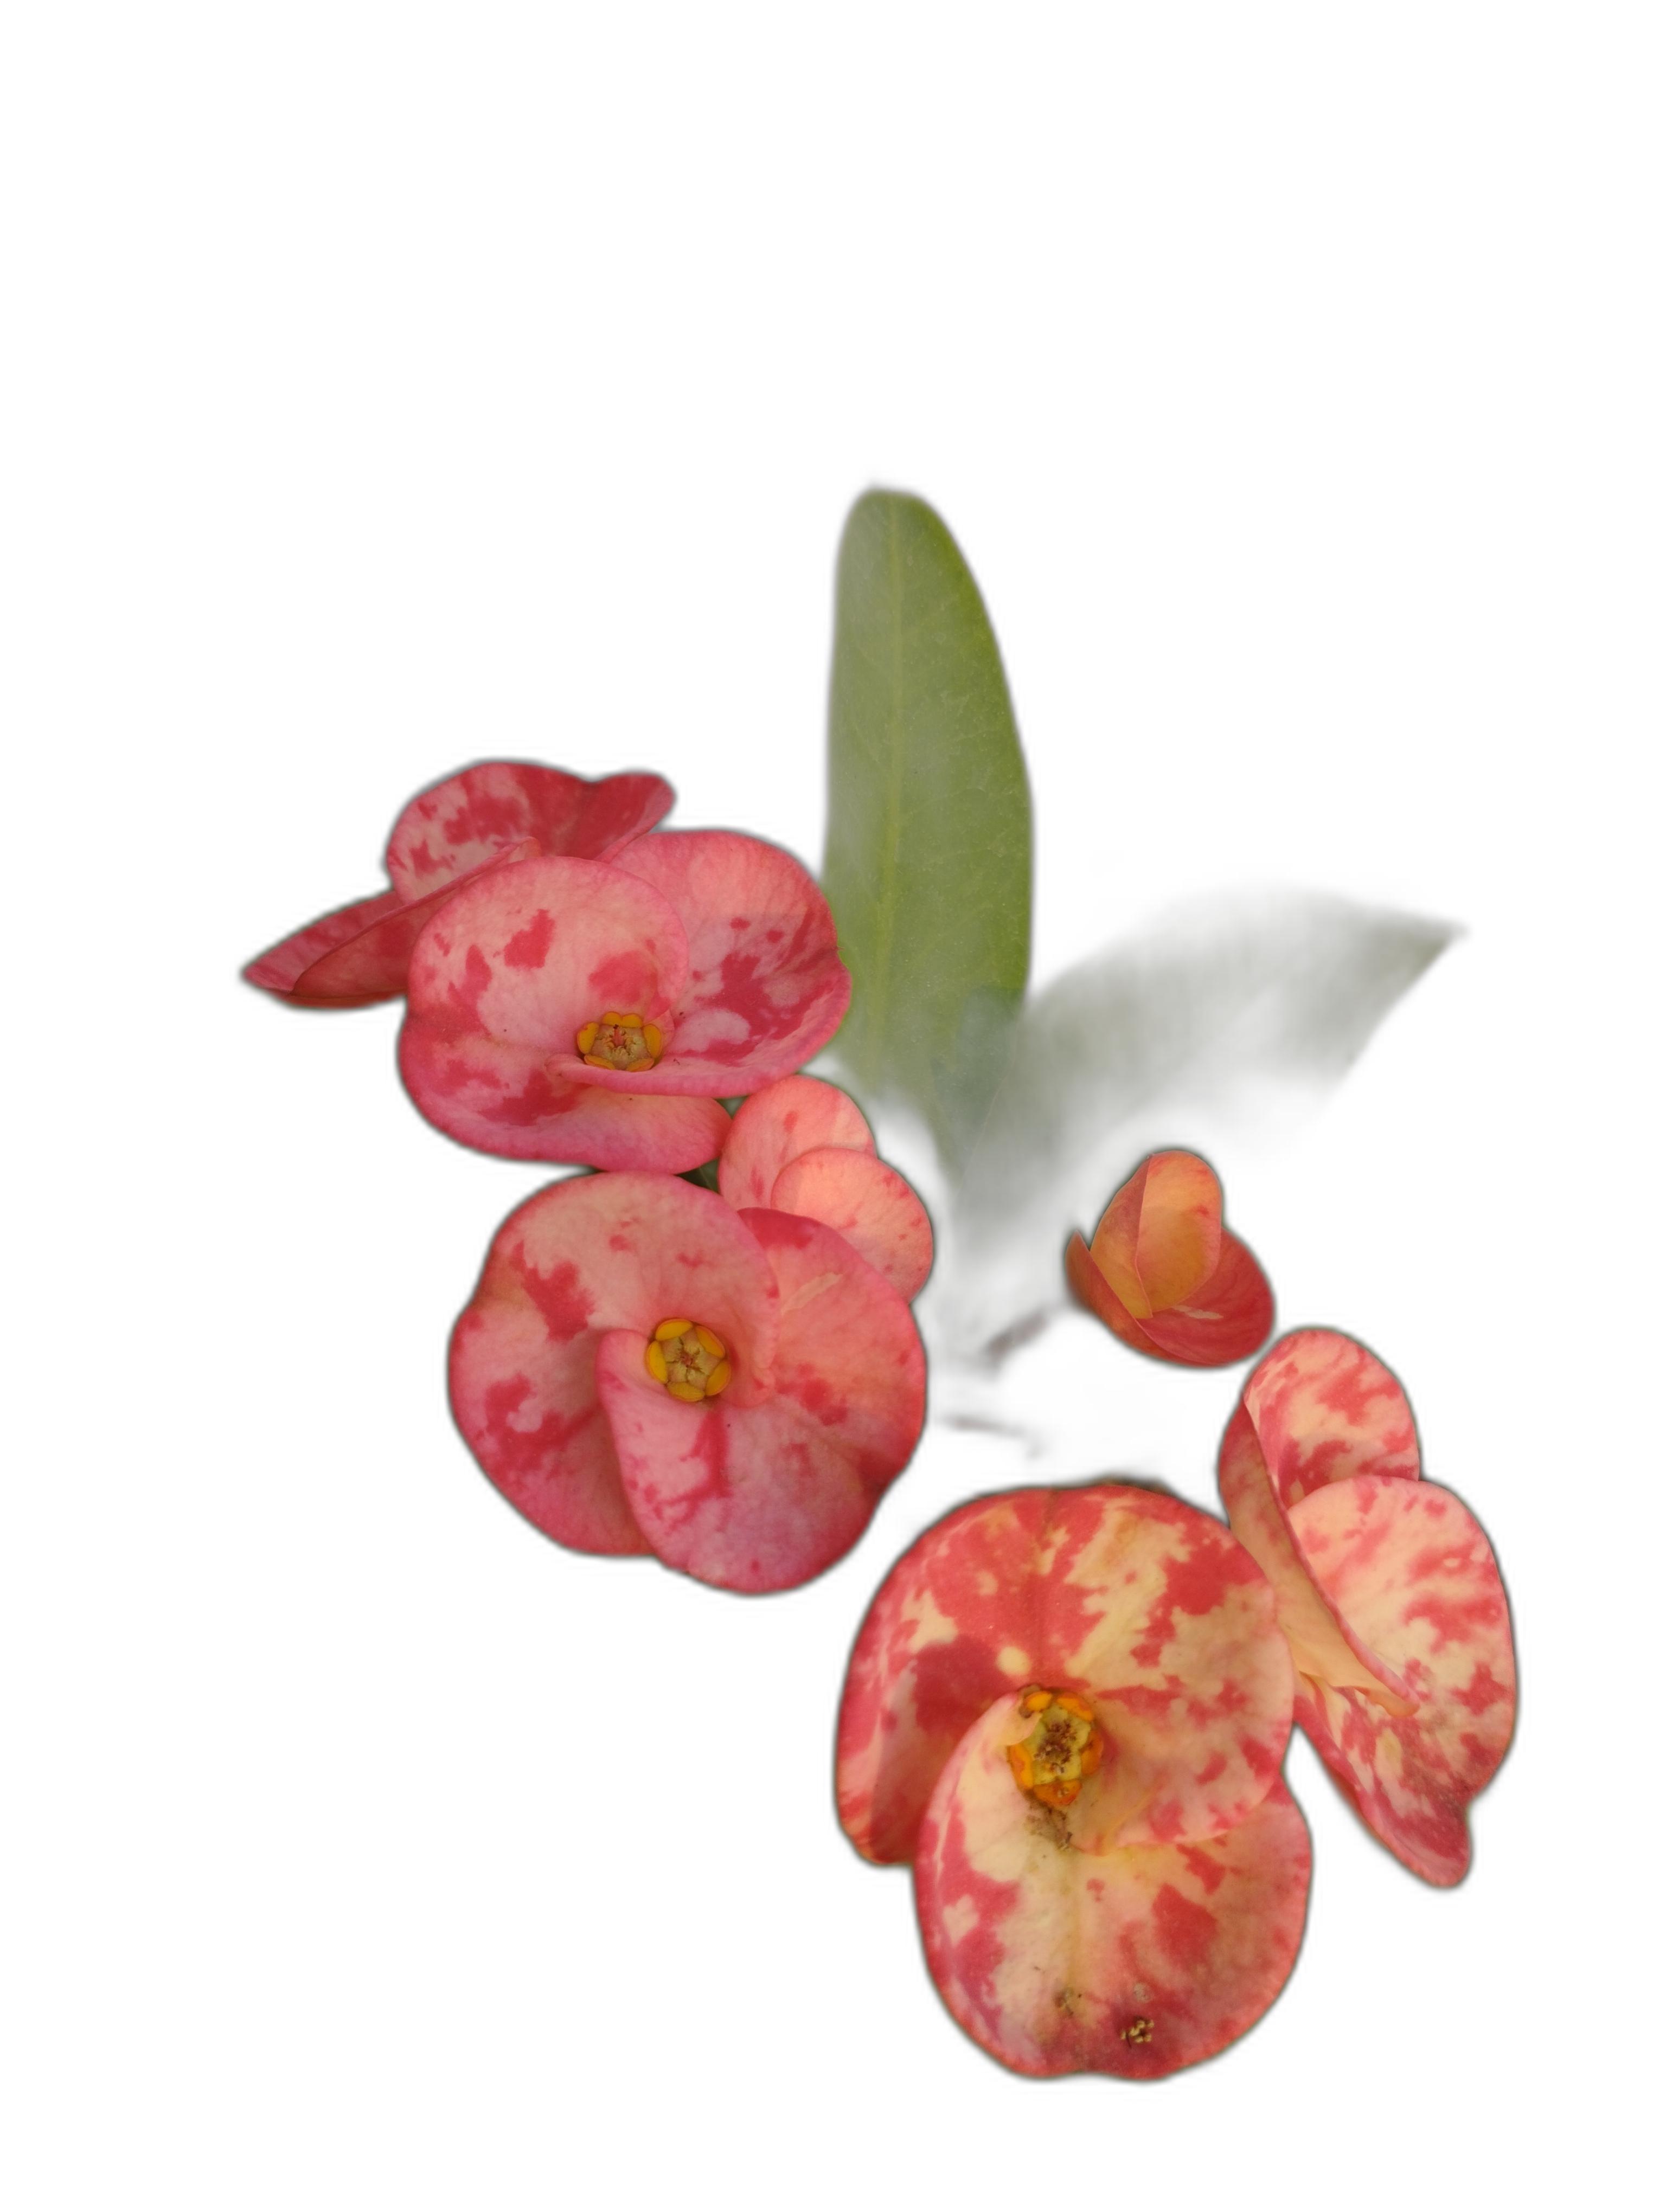
Label: Crown of thorns